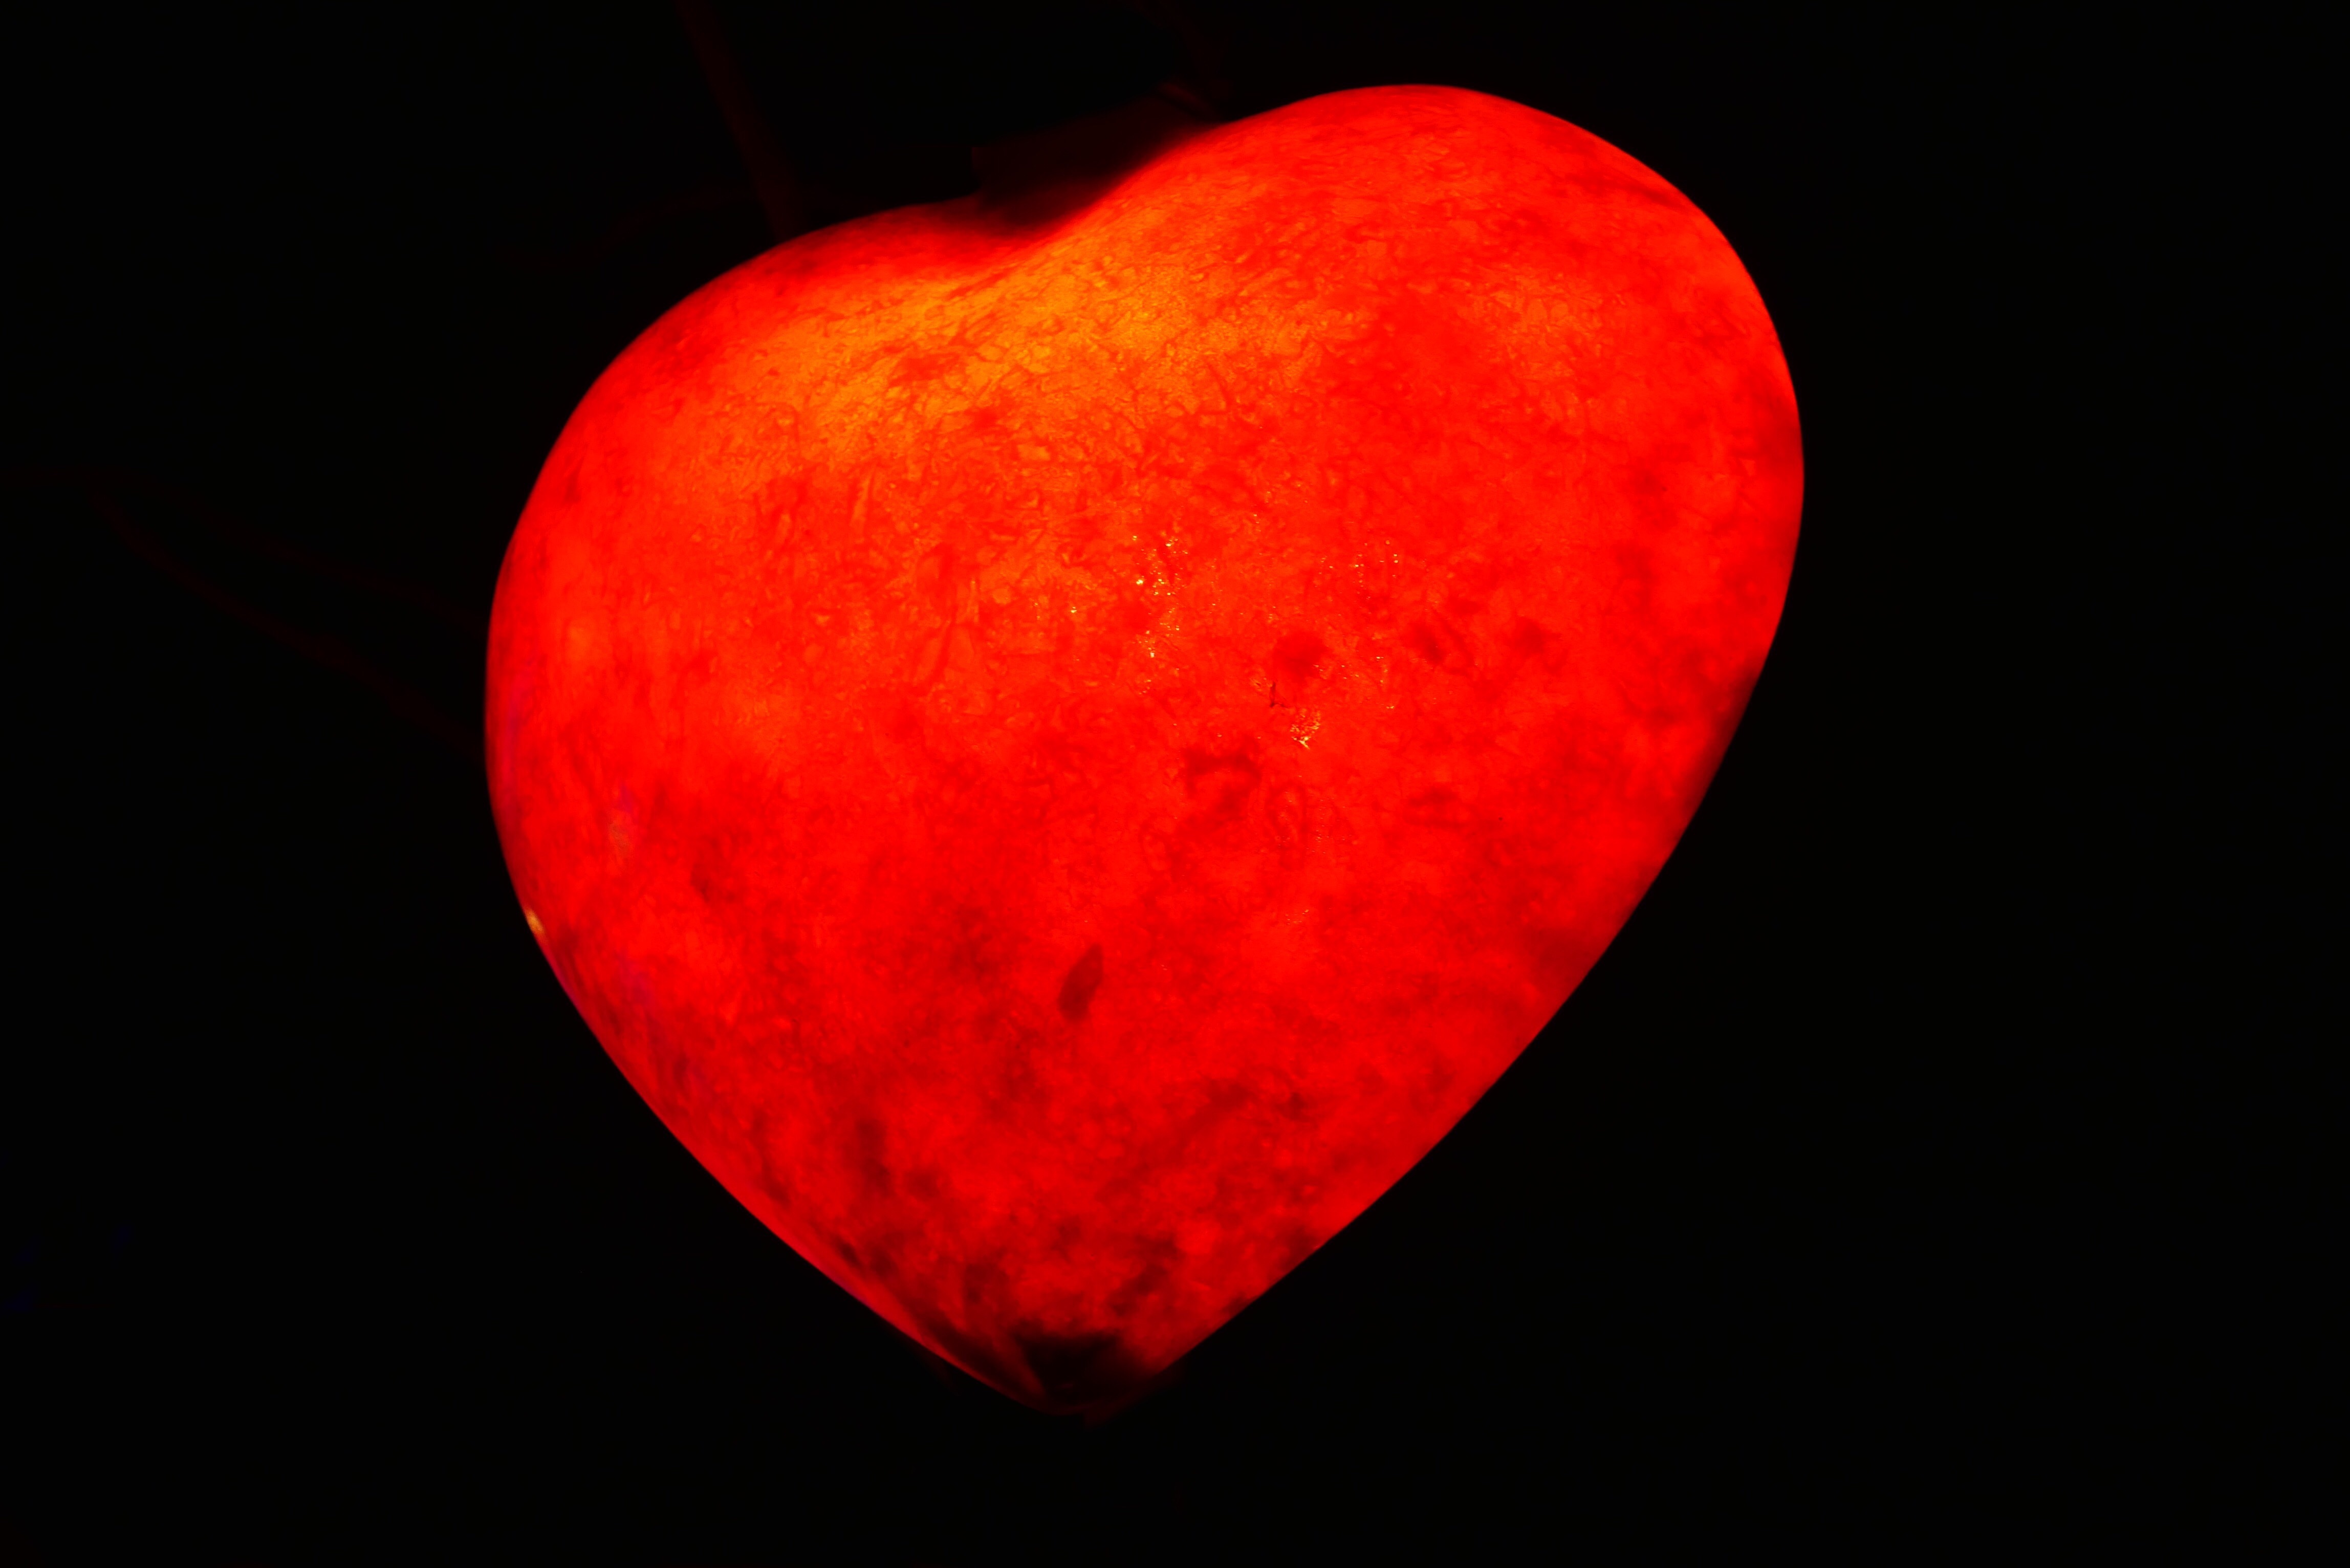
flower, petal, atmosphere, love, heart, food, red, produce, romance, romantic, human body, heart shape, nice, connect, organ, cupid, luck, the heart of, macro photography, amore, blood red, in love, obligation, relation, romantic love